National Nordic Museum

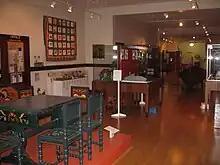
Exhibits at the old Nordic Heritage Museum

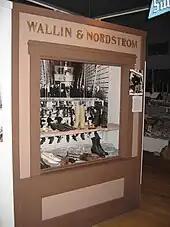
Exhibit from Sweden Room of the old Nordic Heritage Museum

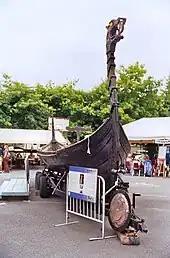
Viking ship at Viking Days 2012

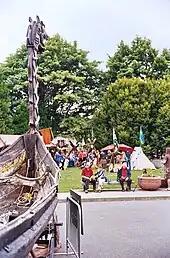
Ship and Viking encampment at Viking Days

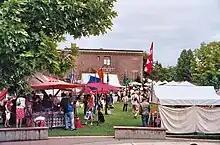
Craft and food vendors outside the previous museum building during Viking Days festival

As part of the long term exhibits, the old Nordic Heritage Museum had five ethnic galleries, one for each country, Denmark, Finland, Iceland, Norway and Sweden, as well a gallery, "Dream of America", describing Nordic emigration to the Pacific Northwest. There was also a temporary gallery space.